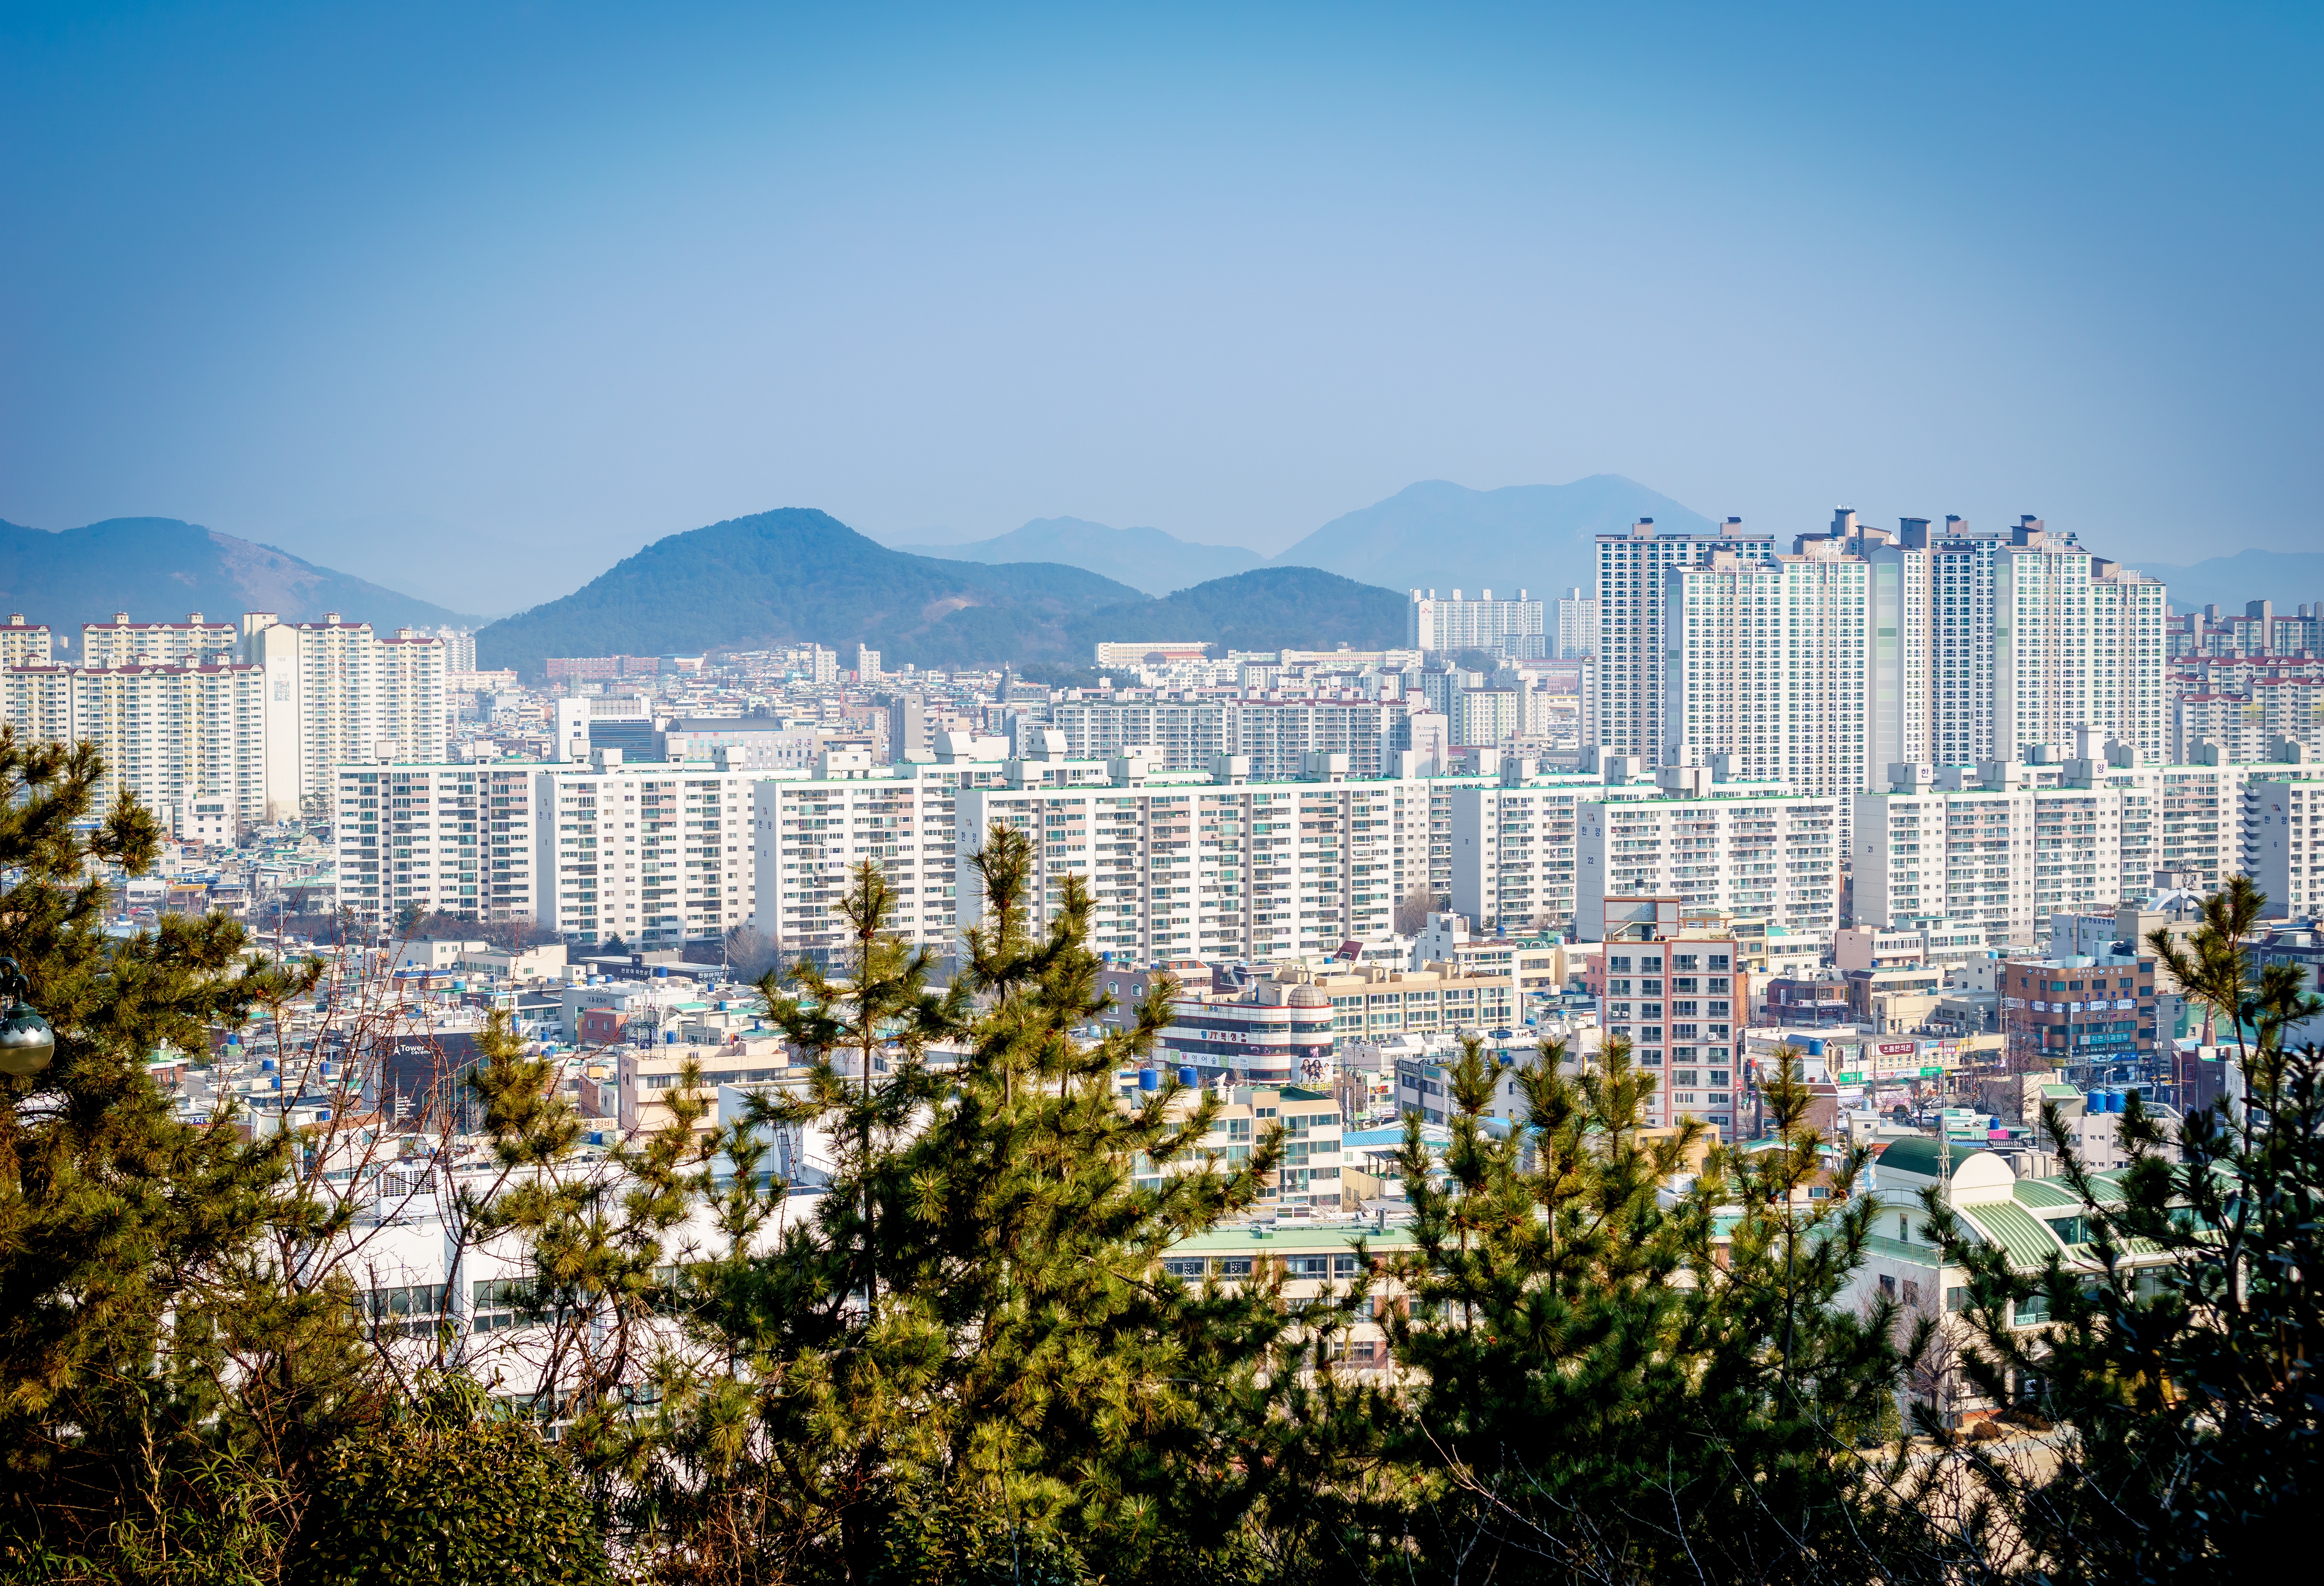
horizon, architecture, structure, skyline, view, city, skyscraper, urban, cityscape, panorama, downtown, landmark, modern, tower block, district, skyscrapers, buildings, blocks, metropolis, condominium, neighbourhood, aerial photography, urban area, apartment buildings, residential area, human settlement, metropolitan area